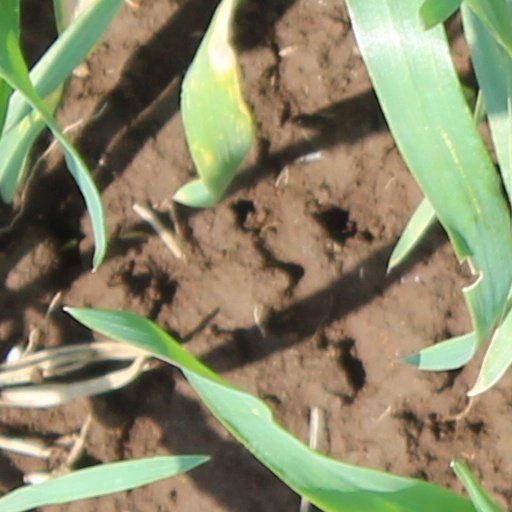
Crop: wheat